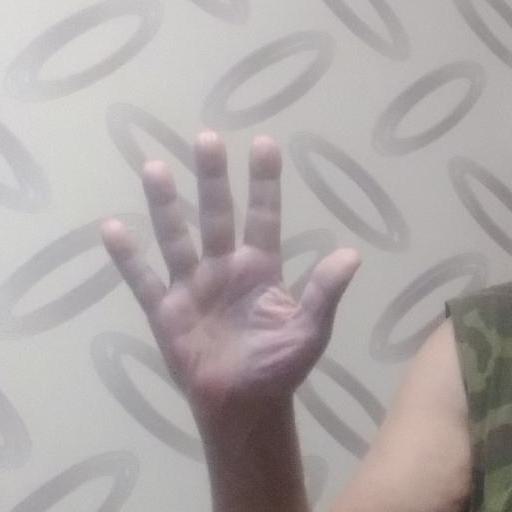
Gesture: palm